Jai Chiranjeeva

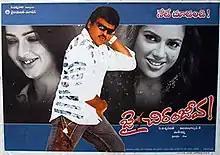
Poster

Jai Chiranjeeva is a 2005 Indian Telugu-language action comedy film directed by K. Vijaya Bhaskar and produced by Vyjayanthi Movies. The film stars Chiranjeevi, Arbaaz Khan, Sameera Reddy, and Bhumika Chawla. The film's music was composed by Mani Sharma with the editing by Kotagiri Venkateswara Rao and cinematography by Venu. The film was released on 22 December 2005. The film was remade in Bangladeshi as "Ziddi Mama" (2012), starring Shakib Khan, Apu Biswas and Rumana.